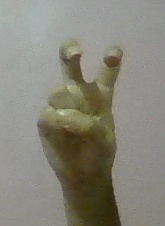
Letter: toot